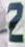
Number: 2